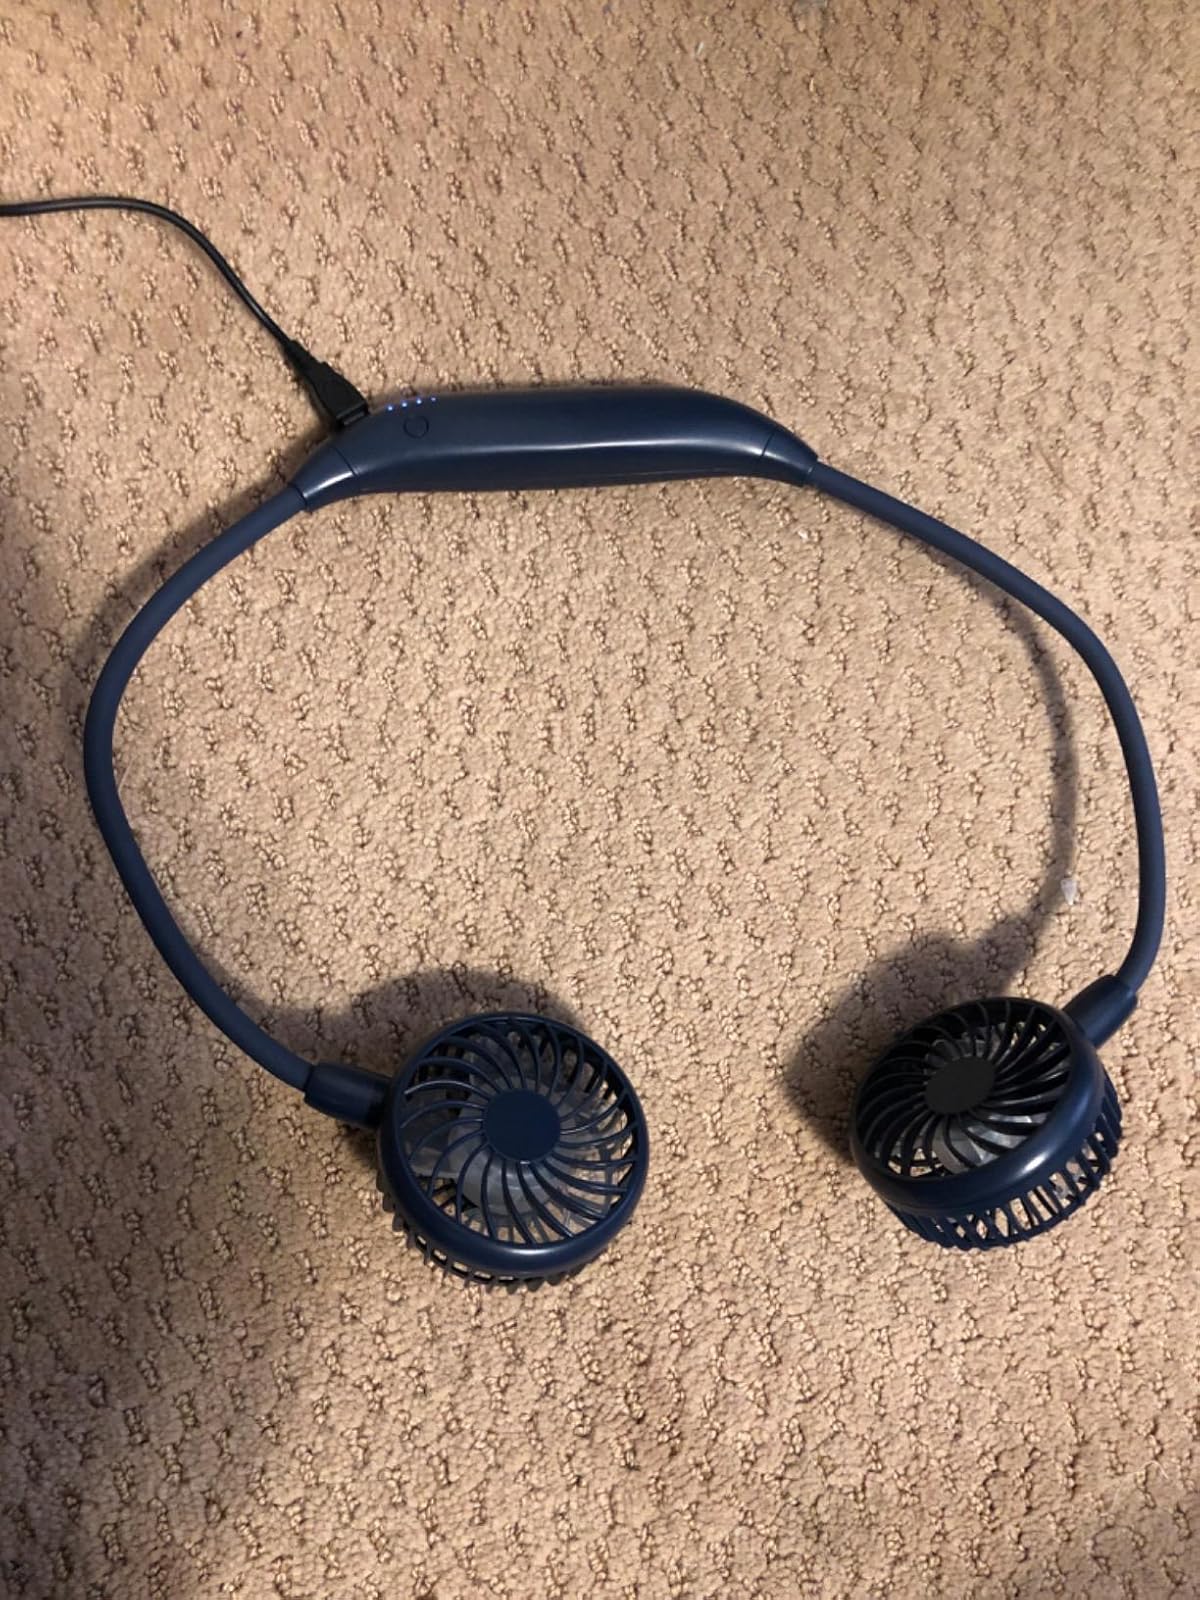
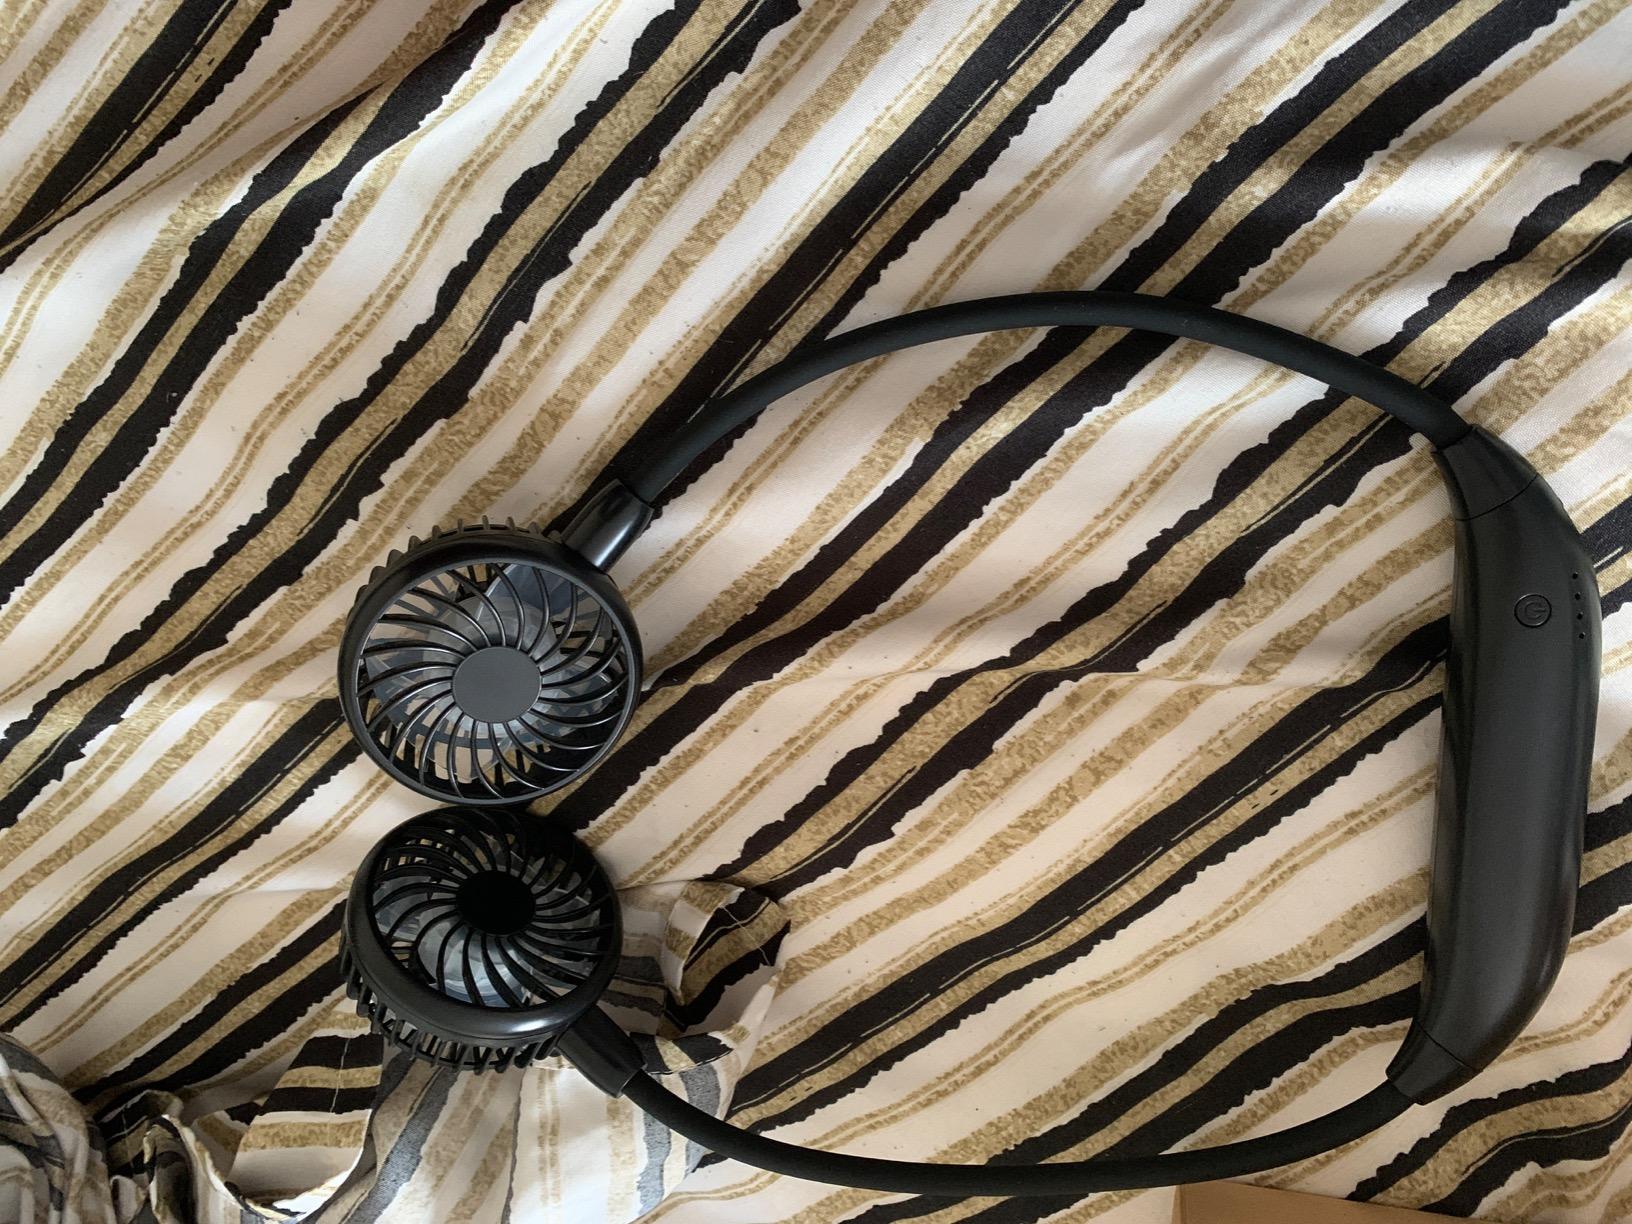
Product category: fan
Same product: no